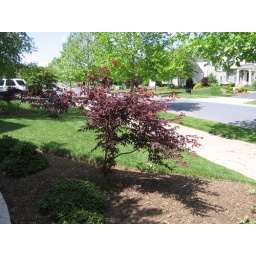
japanese maple tree in frotnt of the house